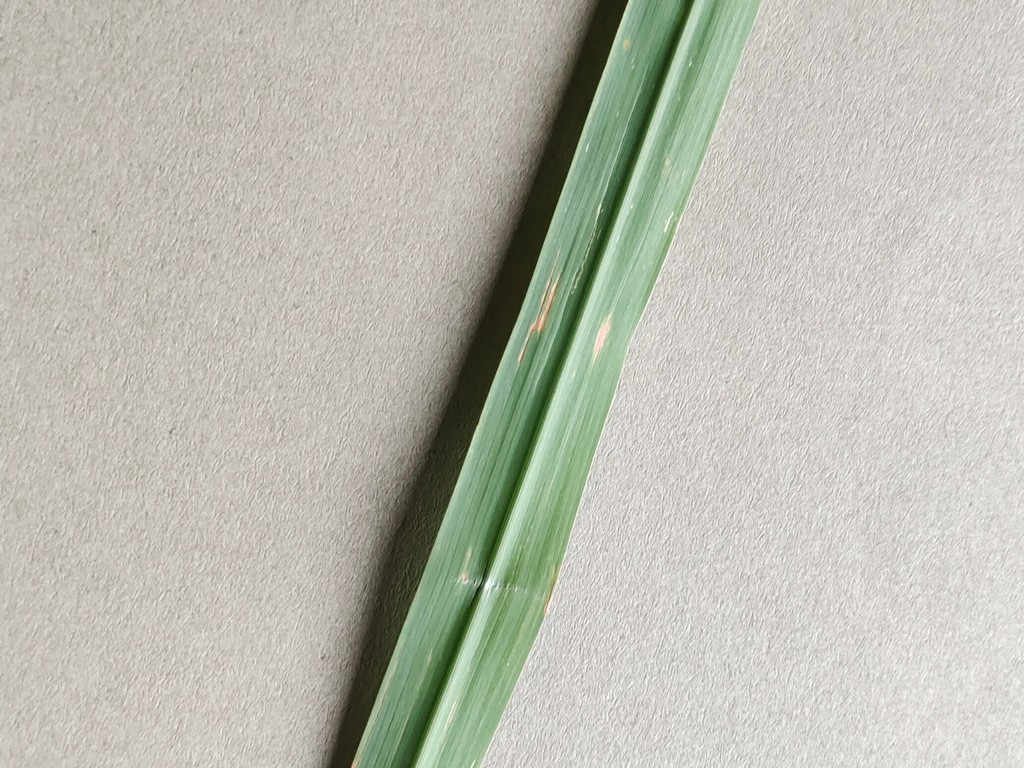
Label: Unhealthy